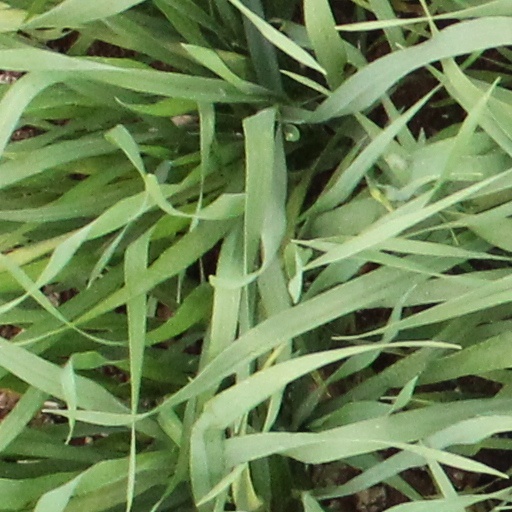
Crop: wheat